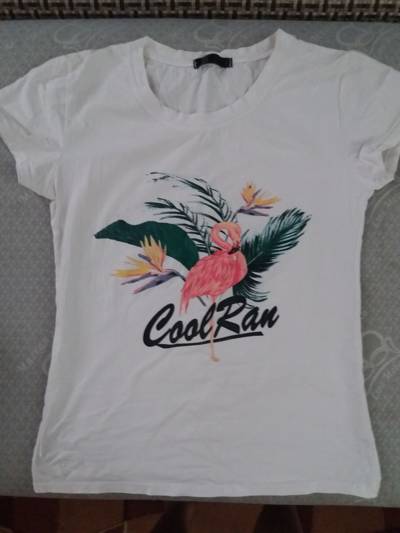
Waste category: clothes